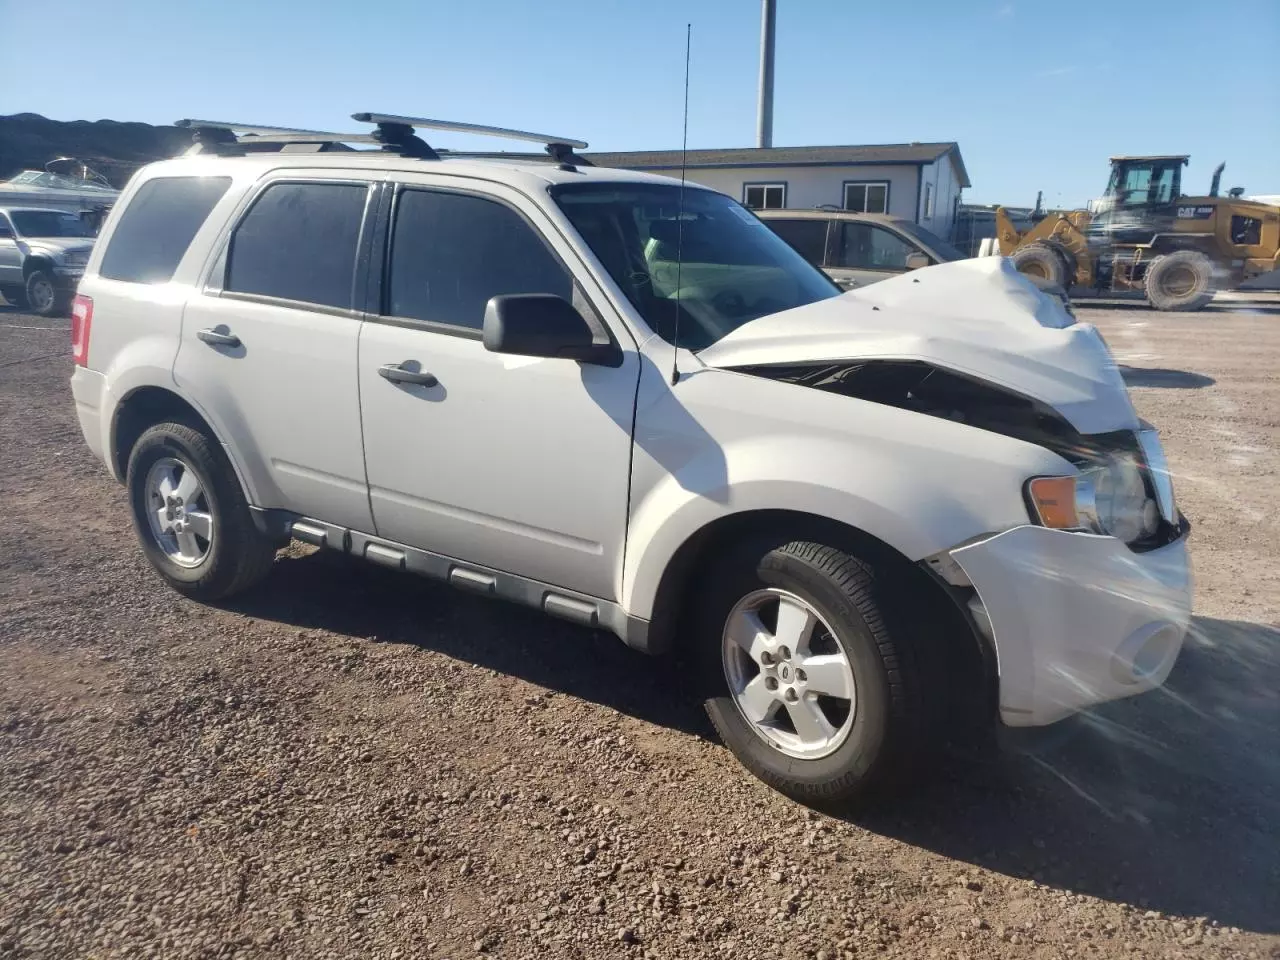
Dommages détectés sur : pare-choc avant, capot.
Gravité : majeur